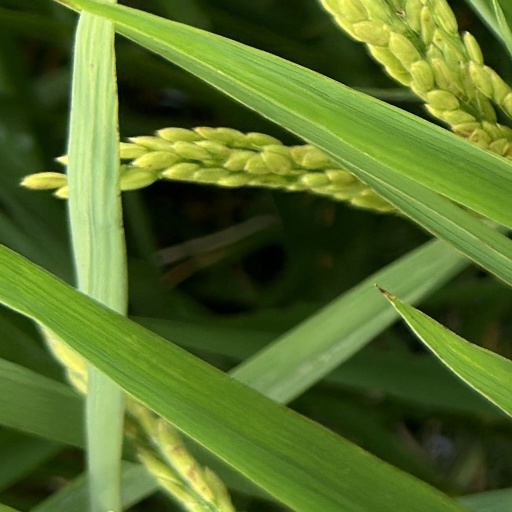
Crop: rice